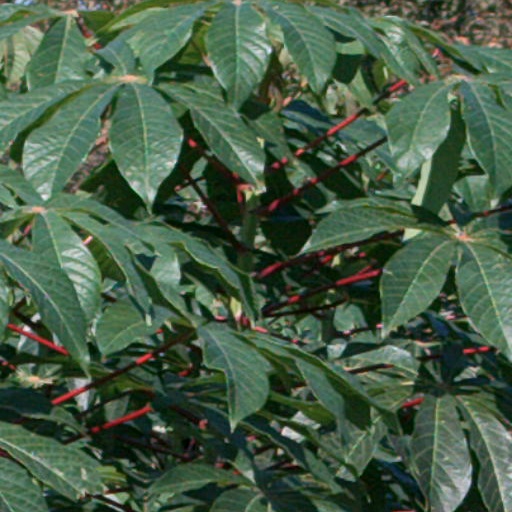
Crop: cassava